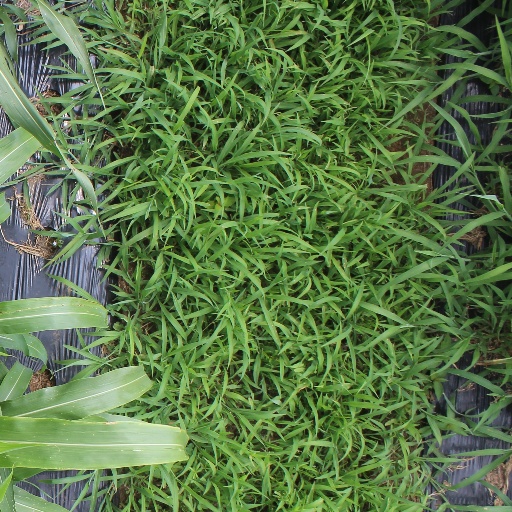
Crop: sorghum